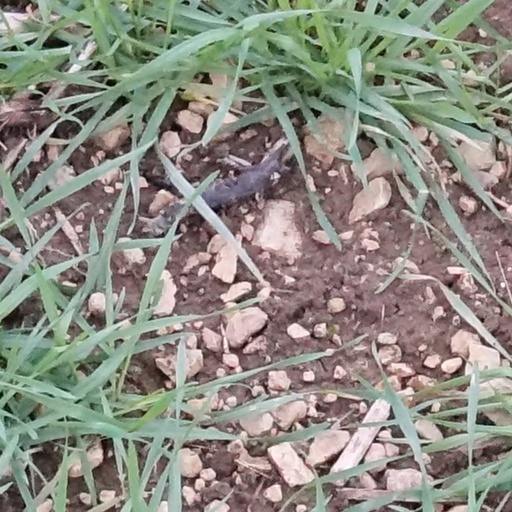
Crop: wheat